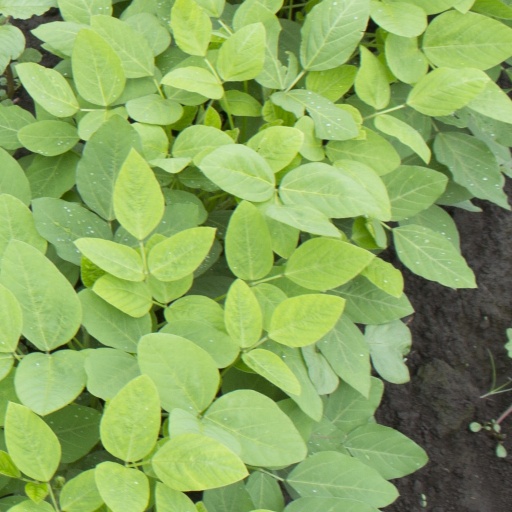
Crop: soybean